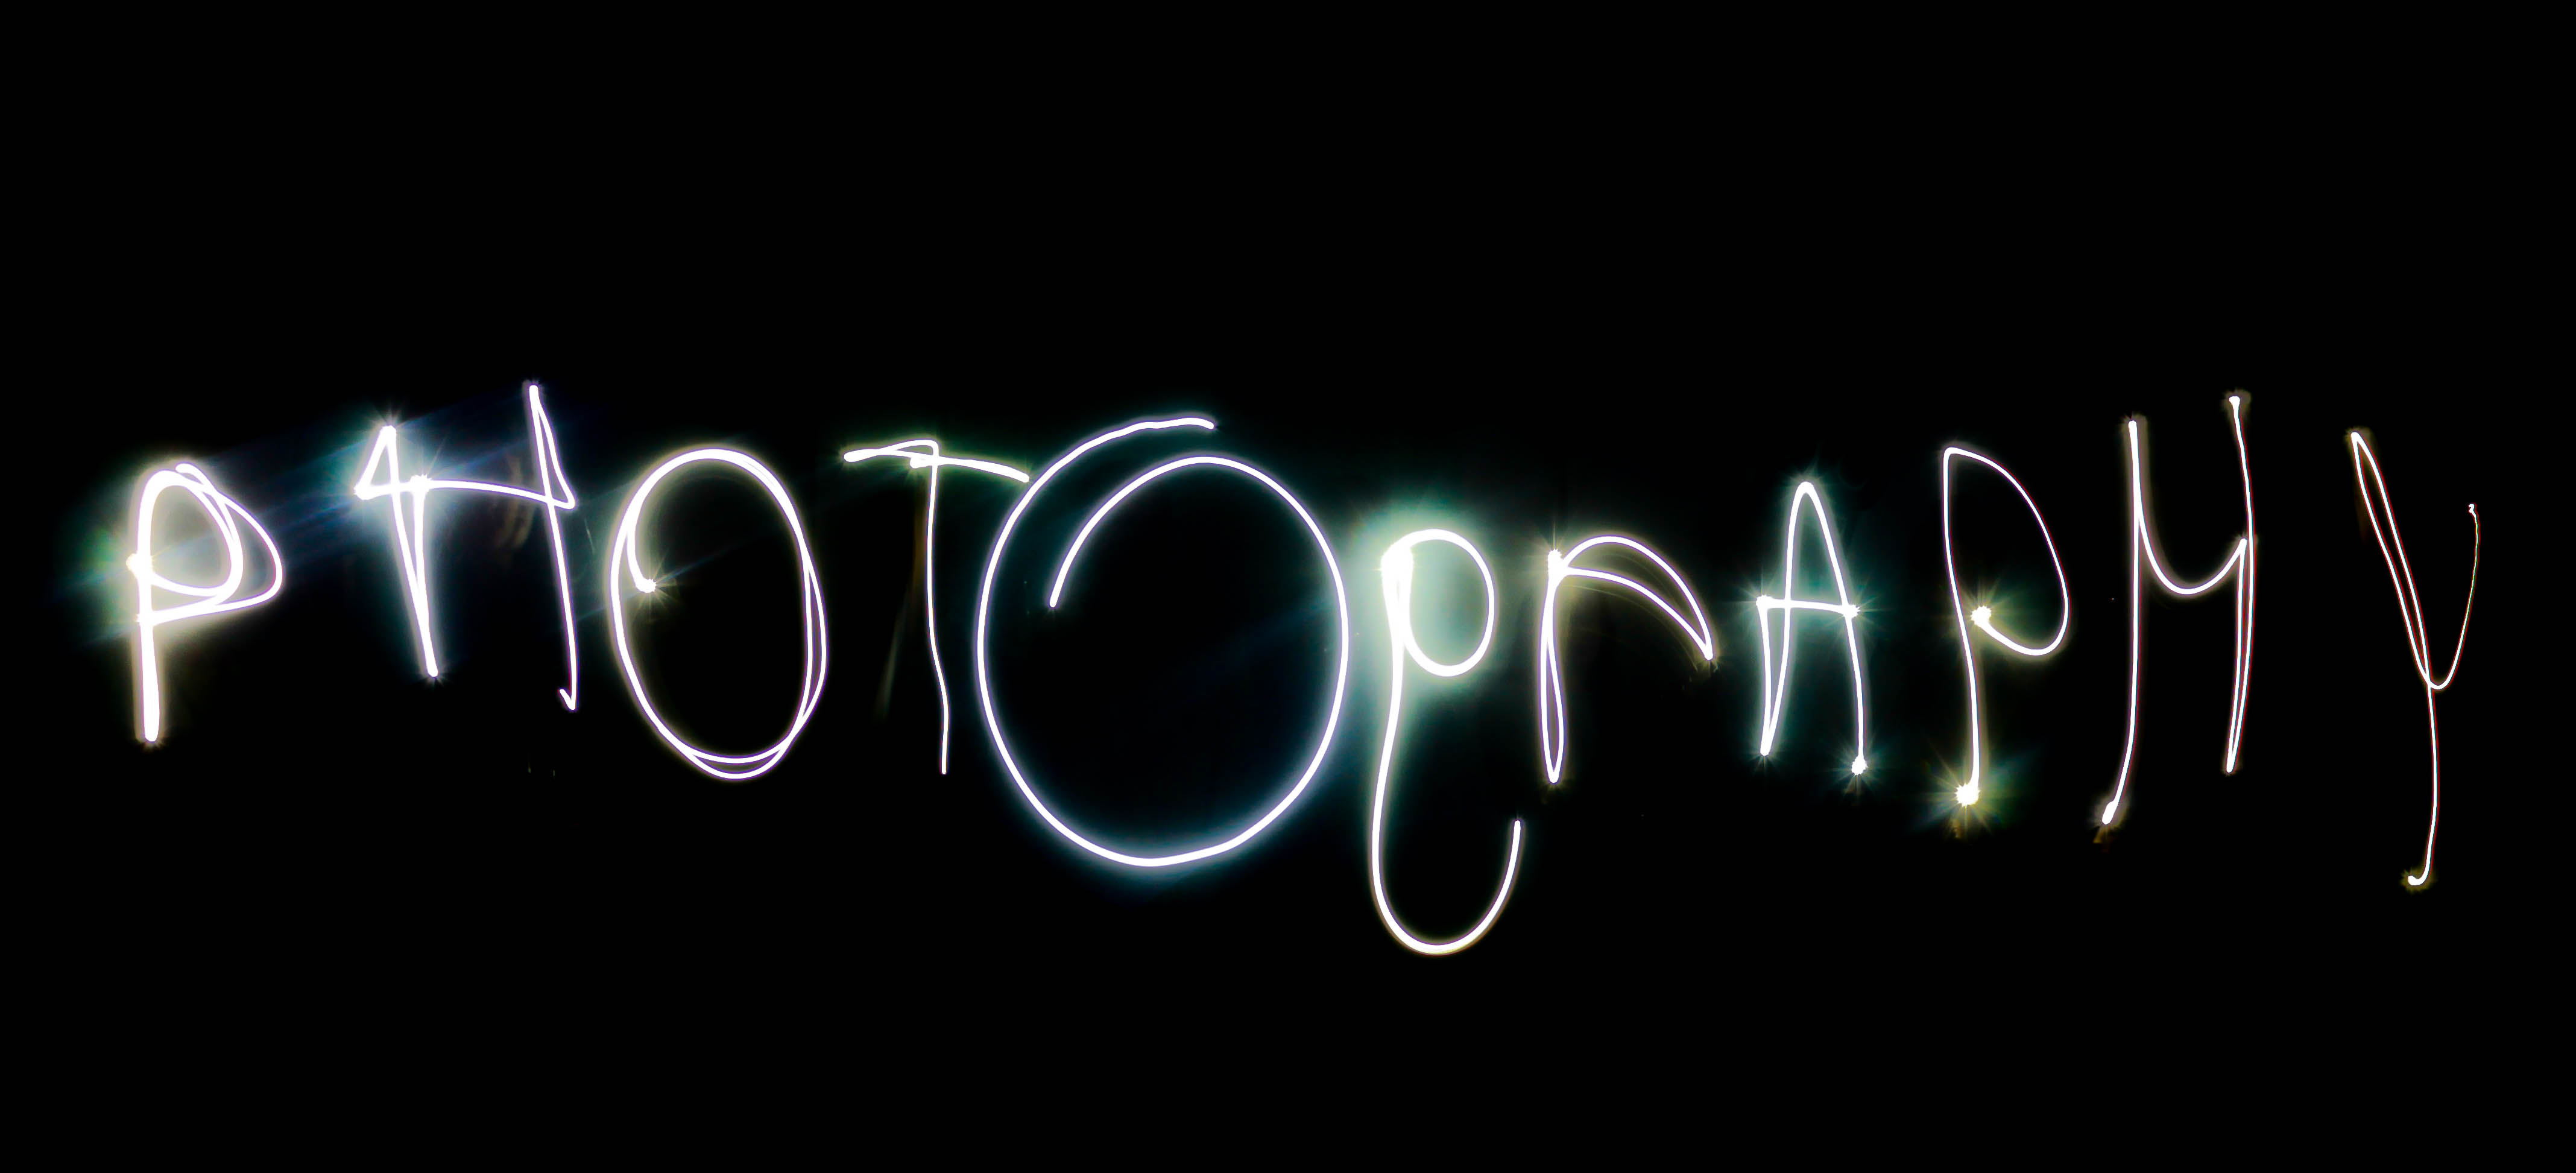
canon, neon sign, brand, font, long, exposure, logo, text, college, computer wallpaper